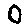
Label: 0